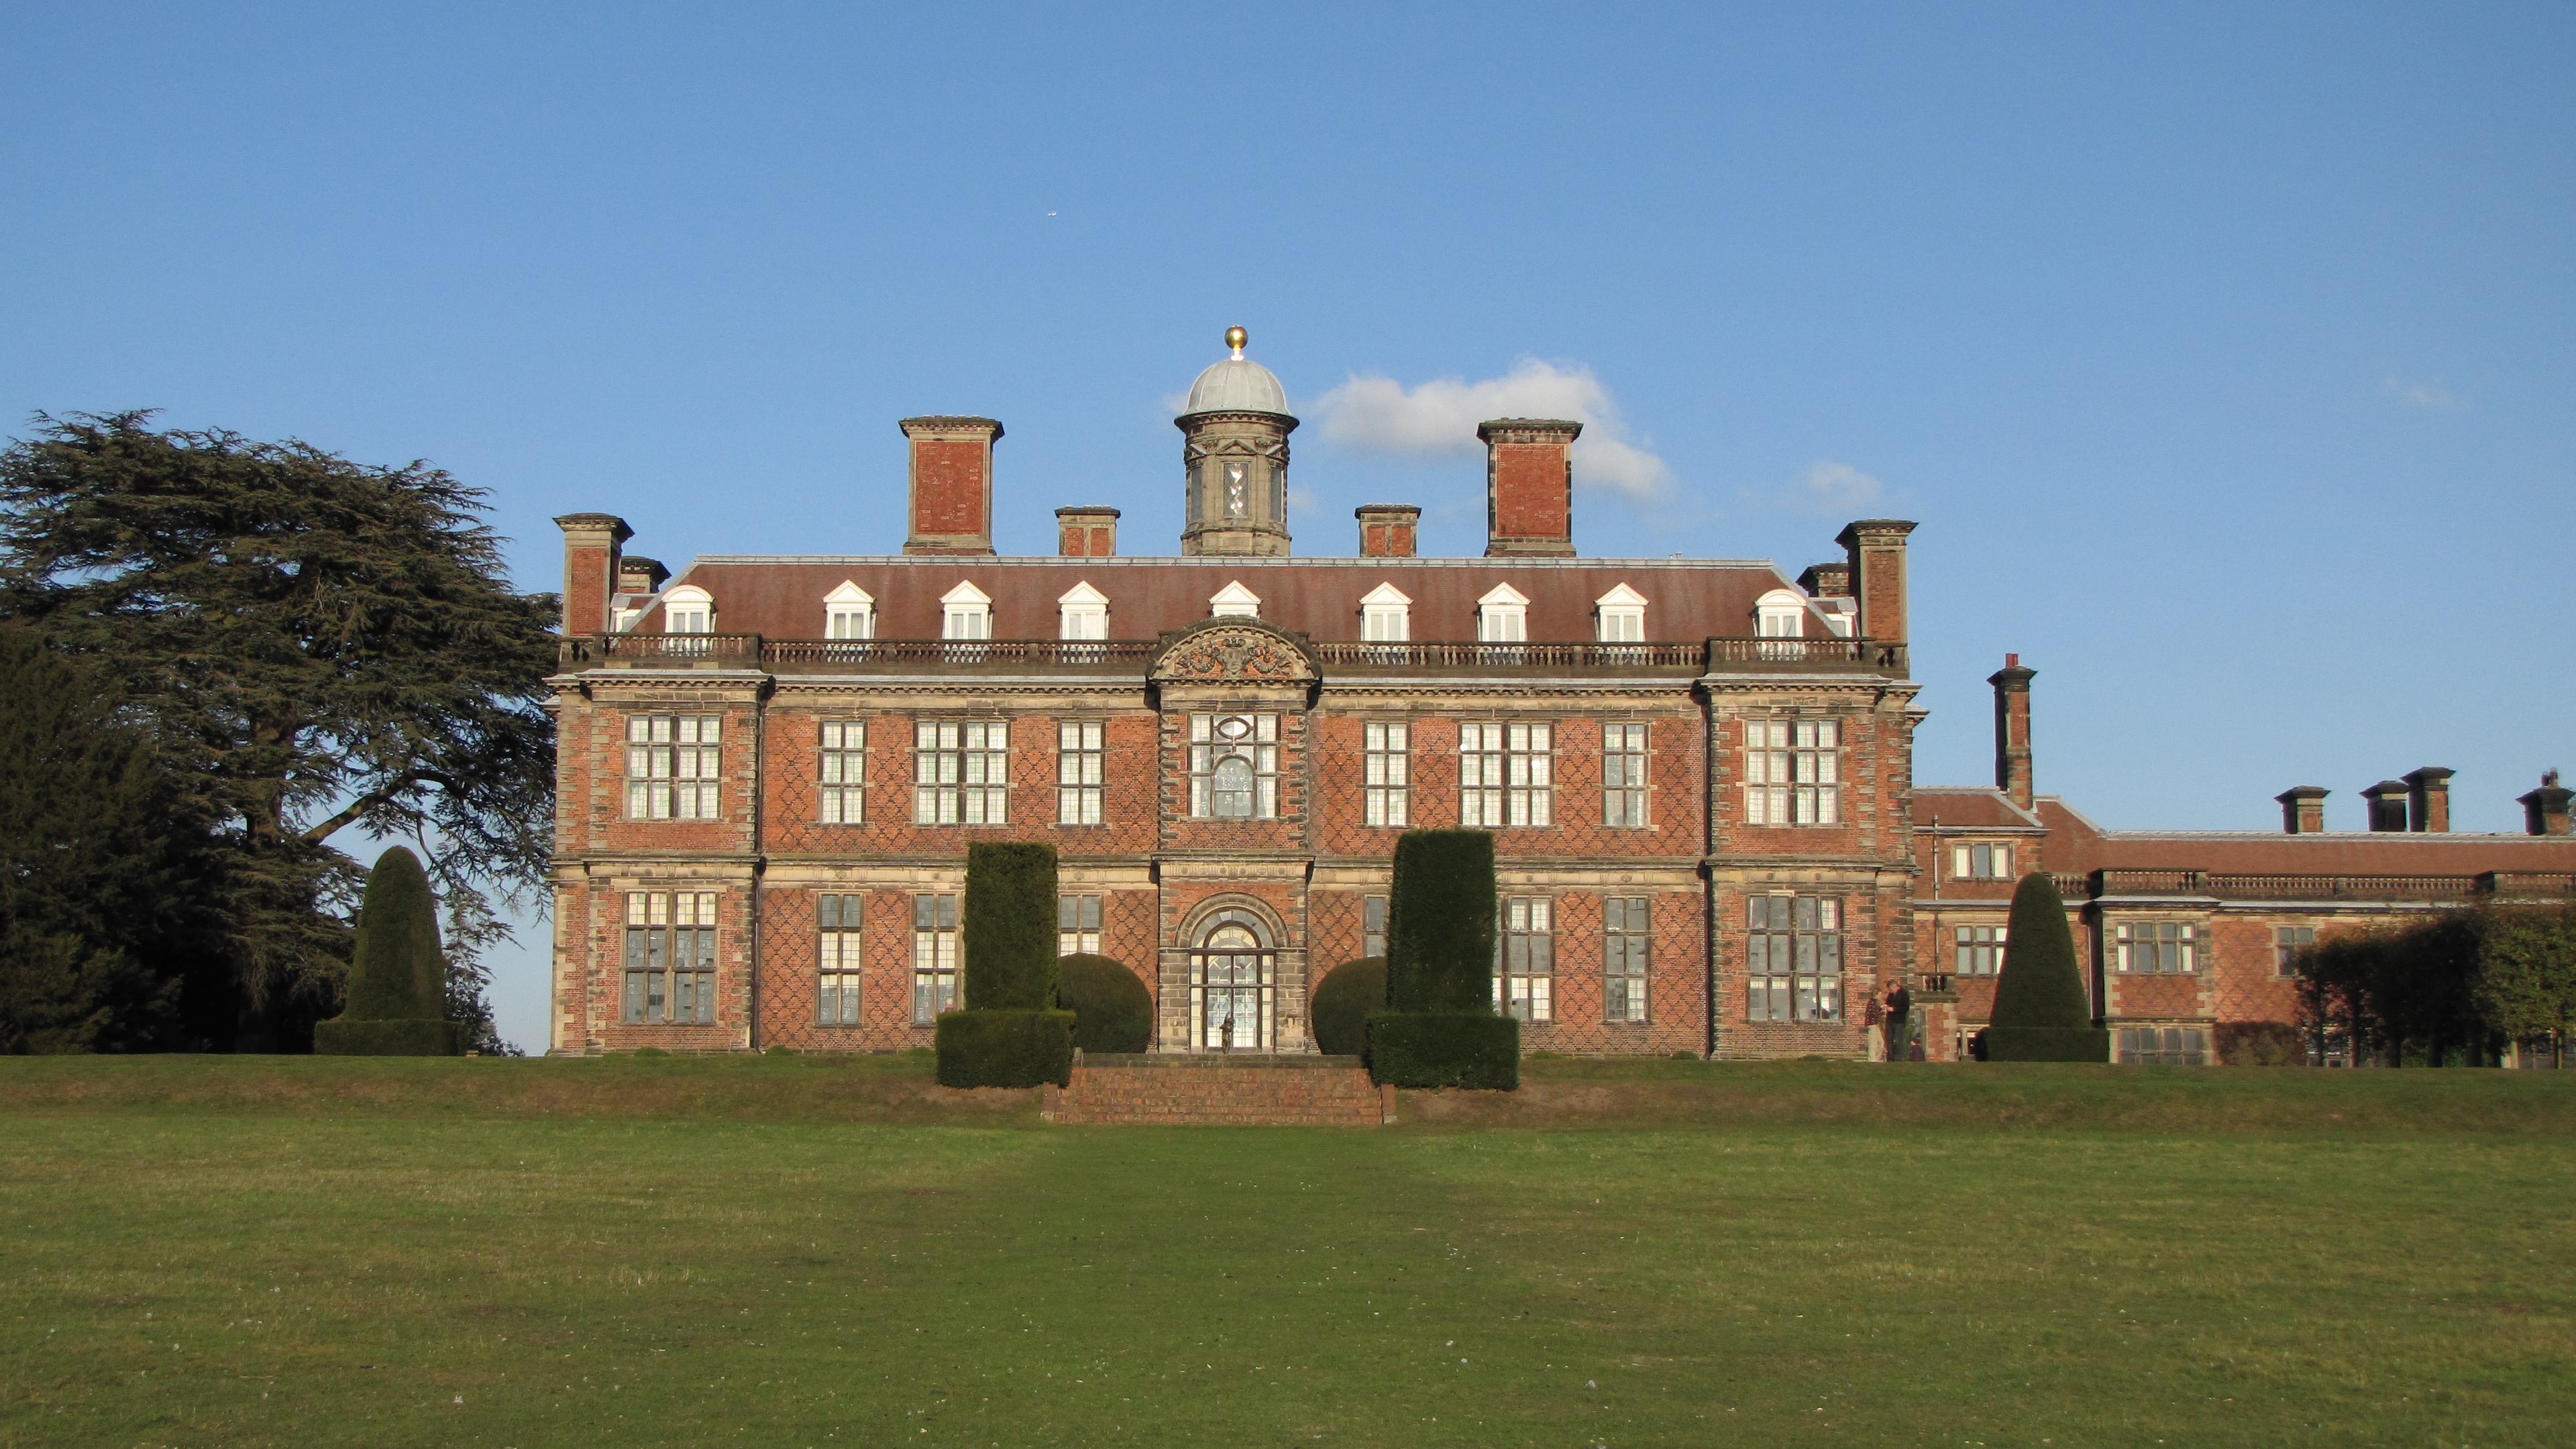
architecture, mansion, house, building, chateau, palace, summer, castle, fortification, england, monastery, estate, manor house, country house, stately home